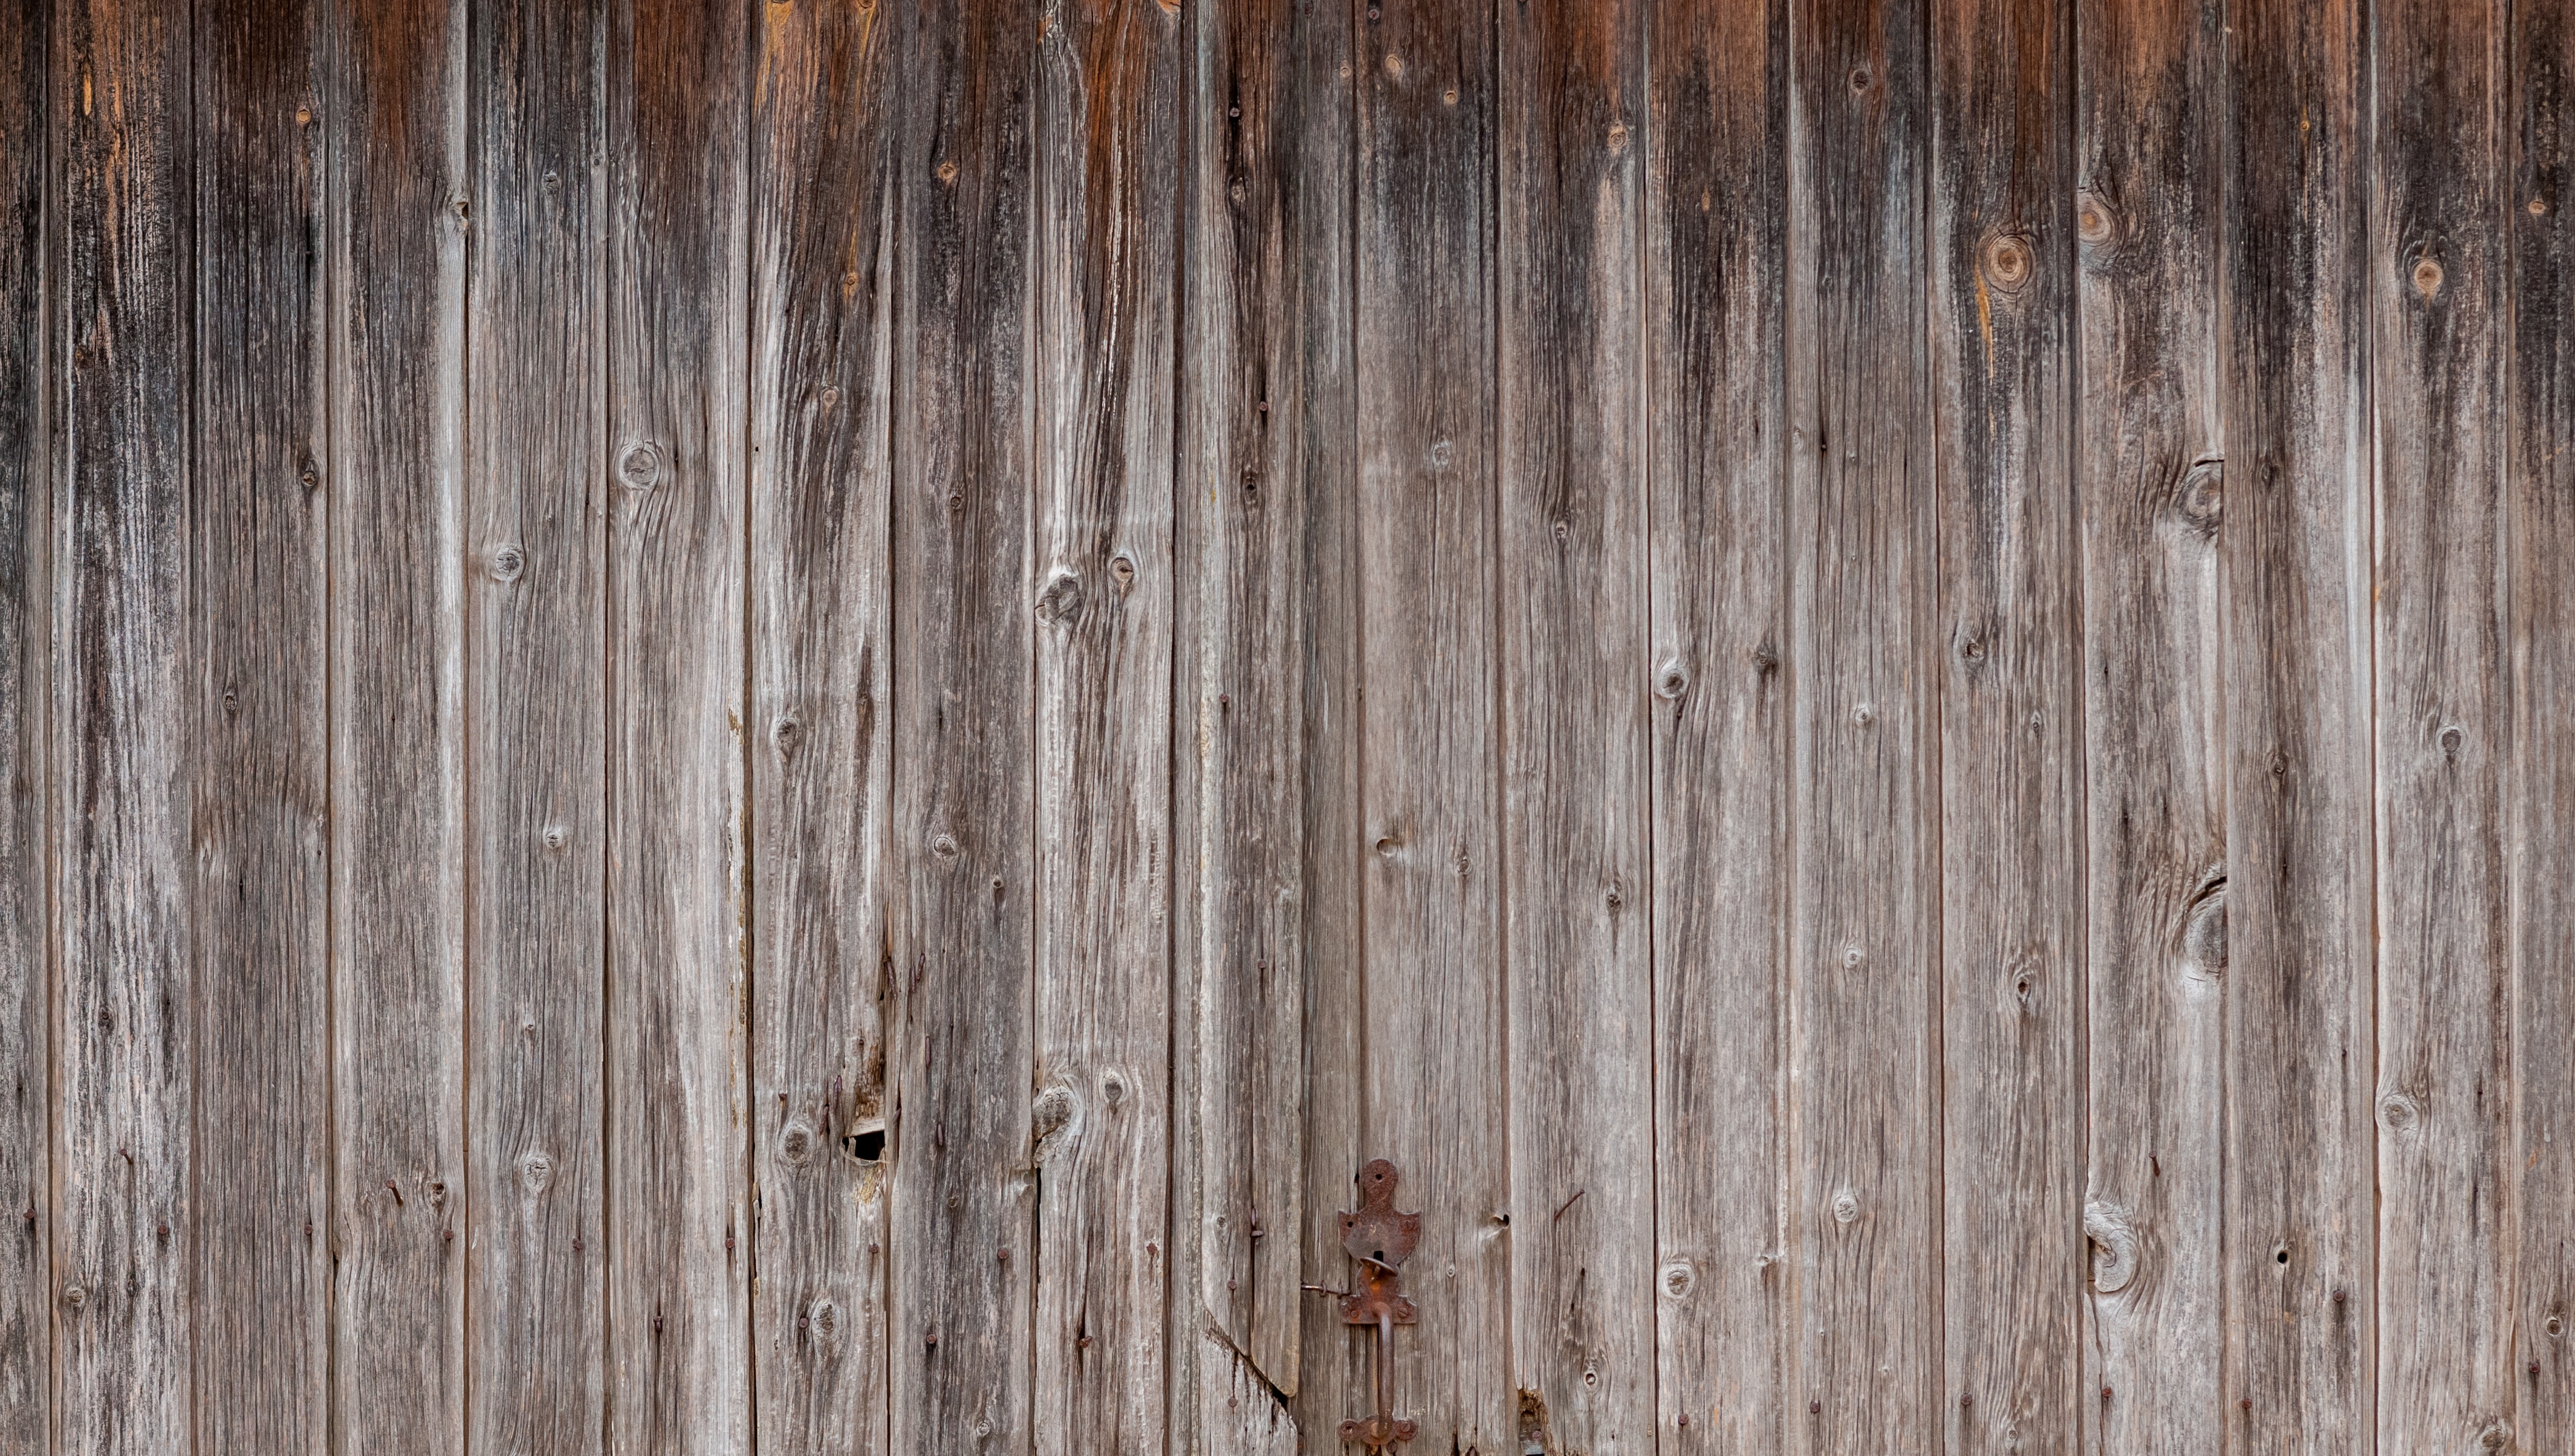
board, wood, vintage, texture, plank, floor, old, wall, pattern, grunge, surface, wood plank, hardwood, wooden, panel, wood background, old wood, flooring, wood flooring, wood texture, wooden background, wooden texture, textured backgrounds, wood texture background, laminate flooring, wood stain